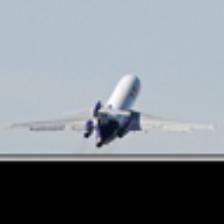
Label: NonHuman